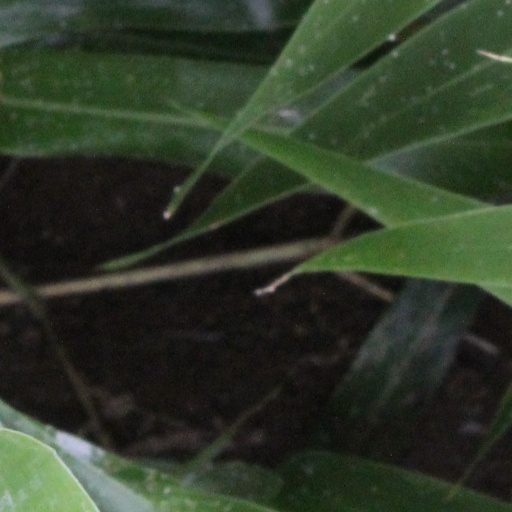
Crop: sorghum